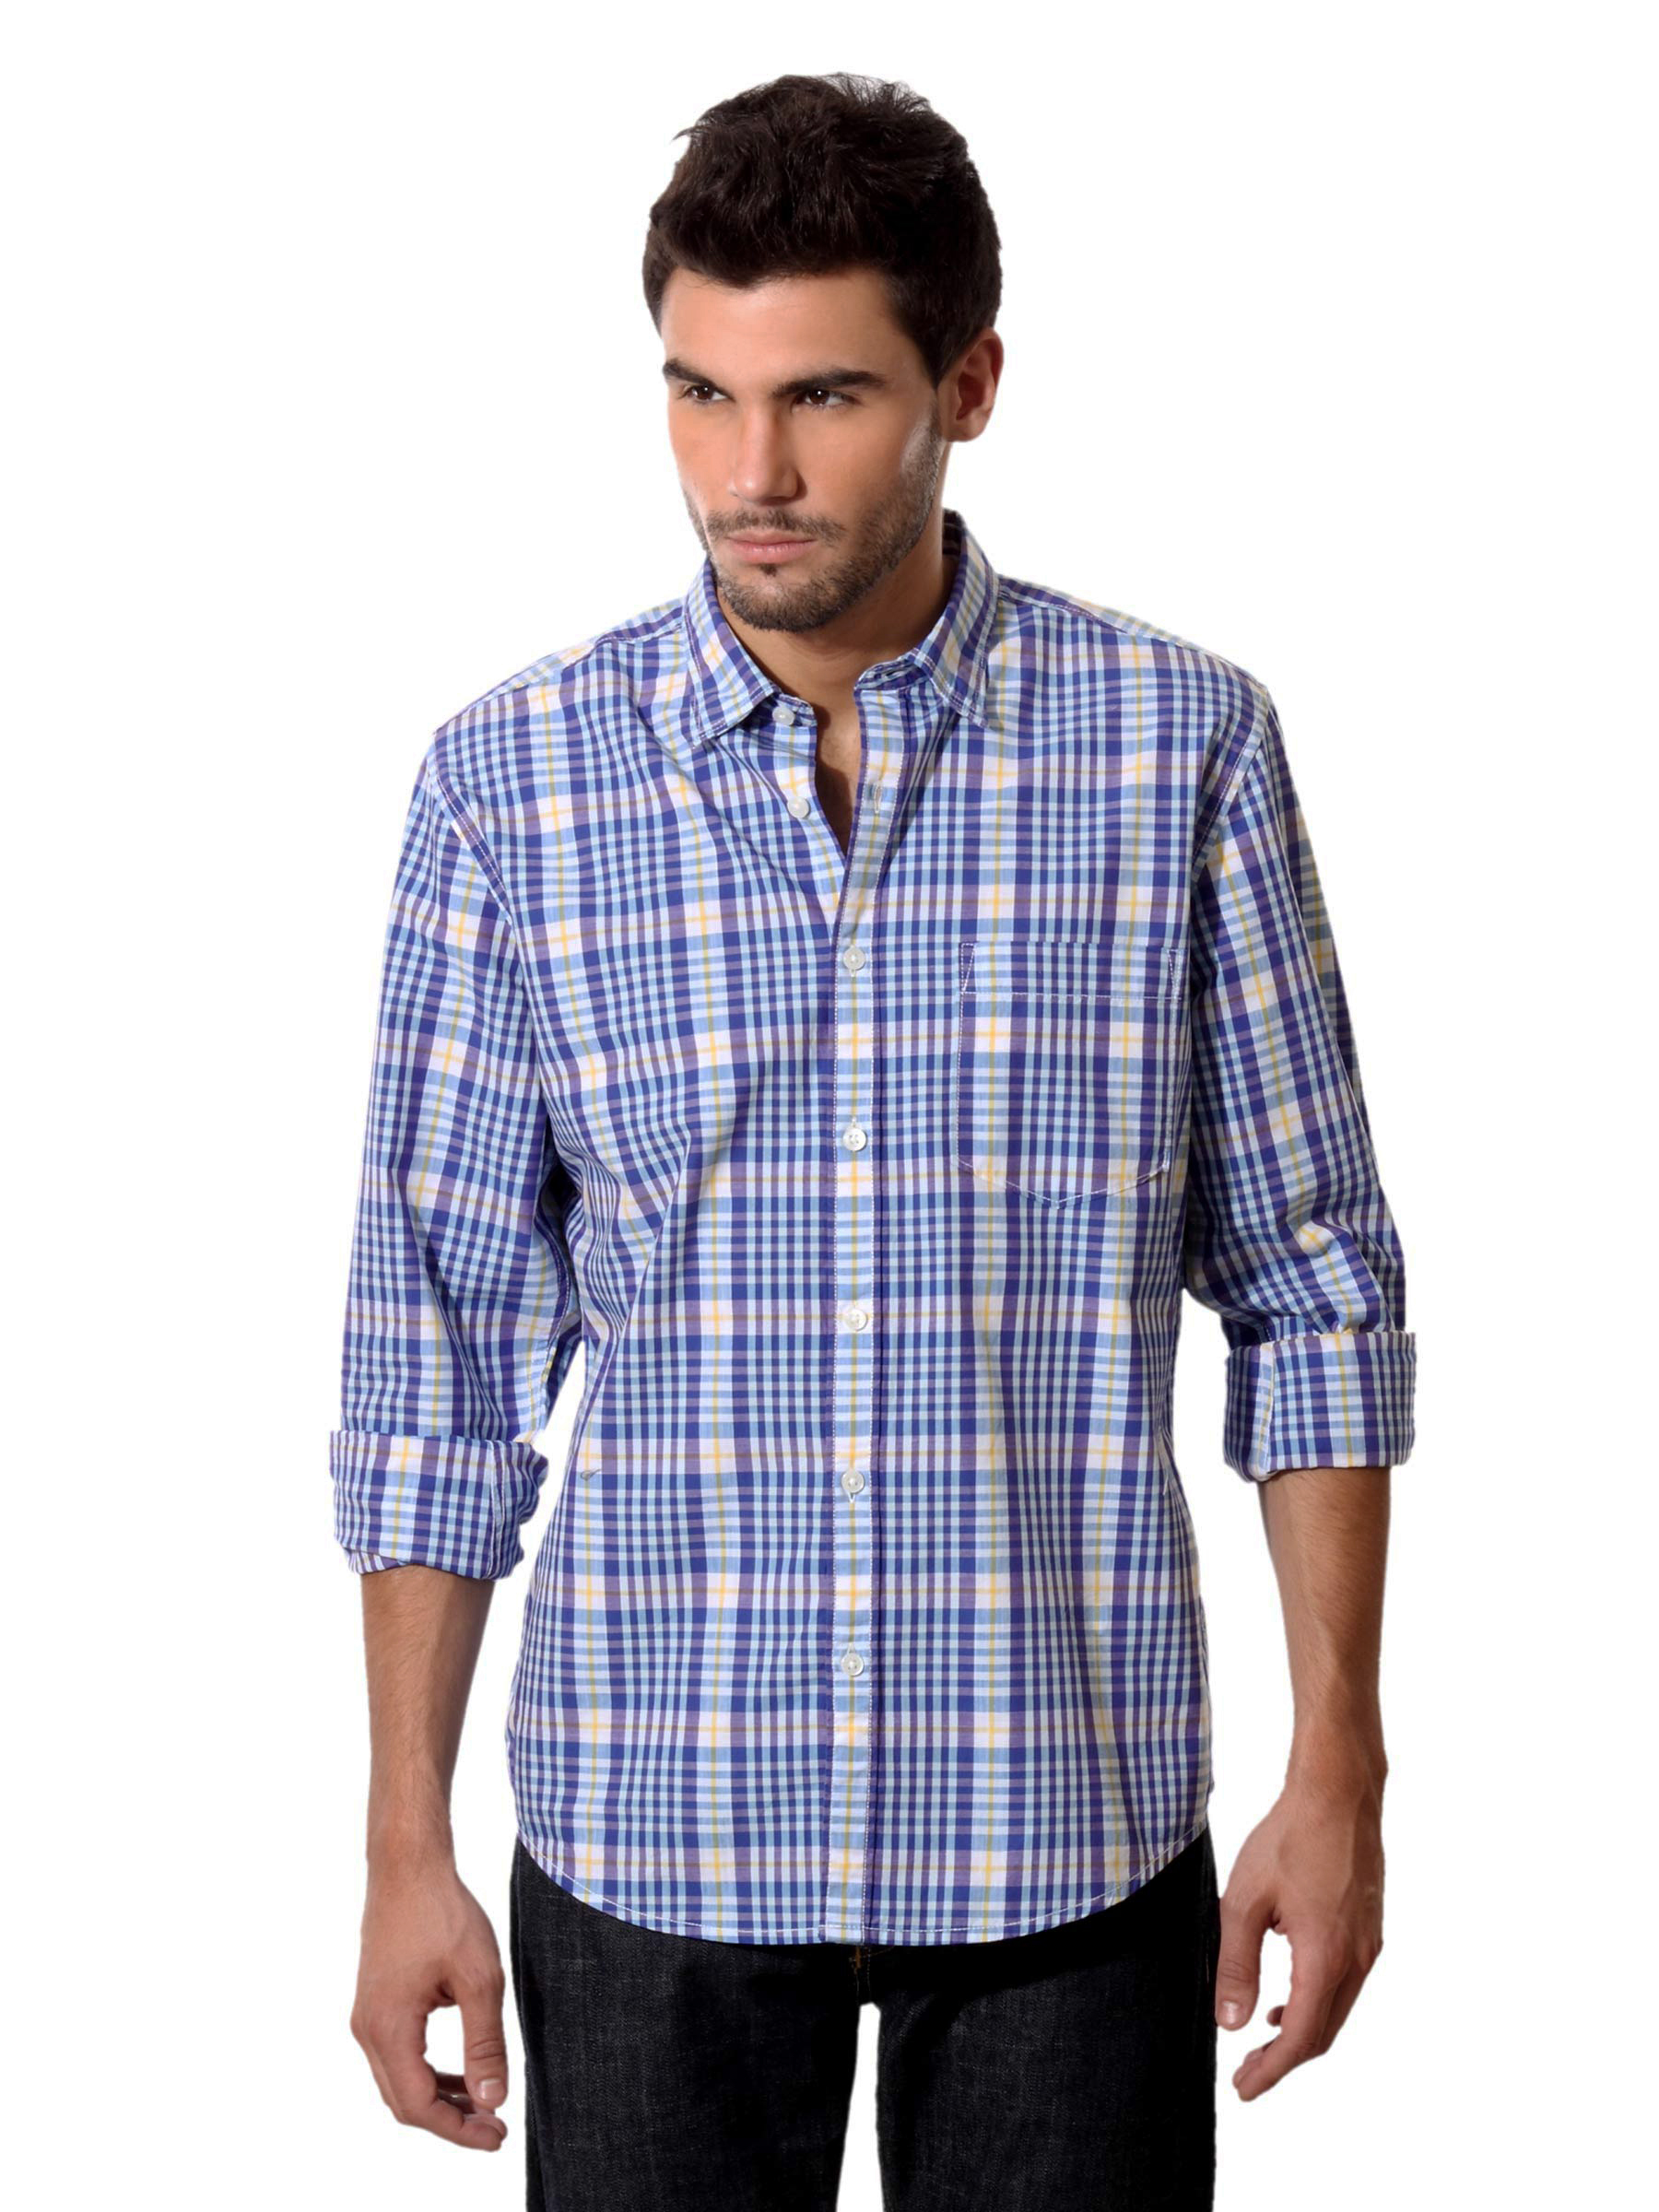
Peter England Men Blue Casual Shirt
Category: Apparel / Topwear / Shirts
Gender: Men
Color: Blue
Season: Summer 2012
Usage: Casual